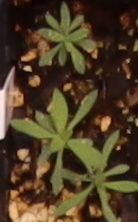
Label: Kochia